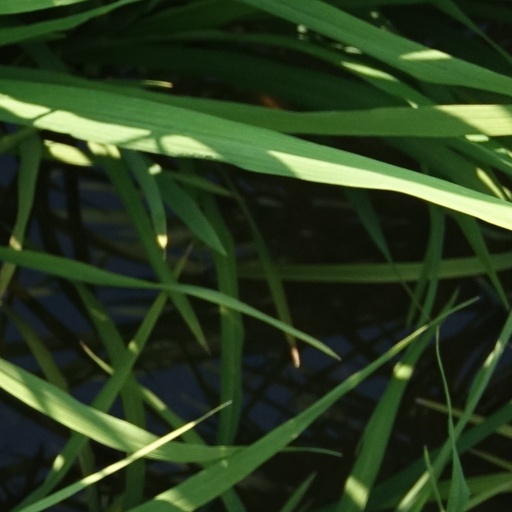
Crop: rice